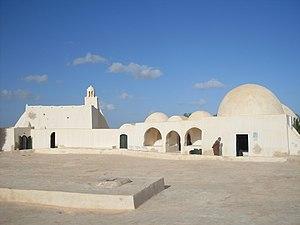
Tunisie, Djerba, Jemaa Fadhloun
Cet article liste des mosquées de Tunisie. Il en existe 6 099 à la fin décembre 2019.
La mosquée Fadhloun est une mosquée tunisienne située à la périphérie de la ville de Midoun dans l'île de Djerba.